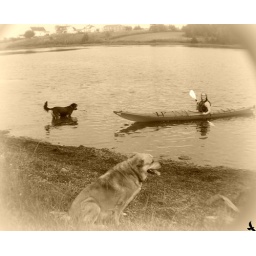
Summer, 2010. Jook and Clover at the pink house in Gabarus, Cape Breton Island, N.S.